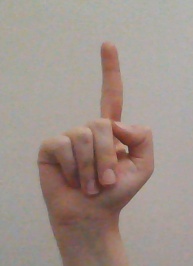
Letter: bb